District School No. 11

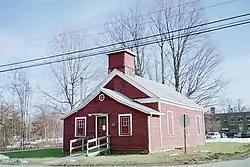

District School No. 11 is located on South Jefferson Avenue in Catskill, New York. It was built in 1833, with an addition added around 1855. It was operated continuously as a school until 1948. The school was added to the National Register of Historic Places in 1995.